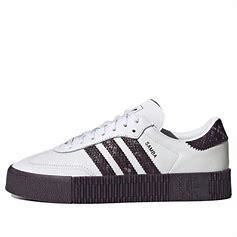
Brand: adidas
Model: Sambarose Skate